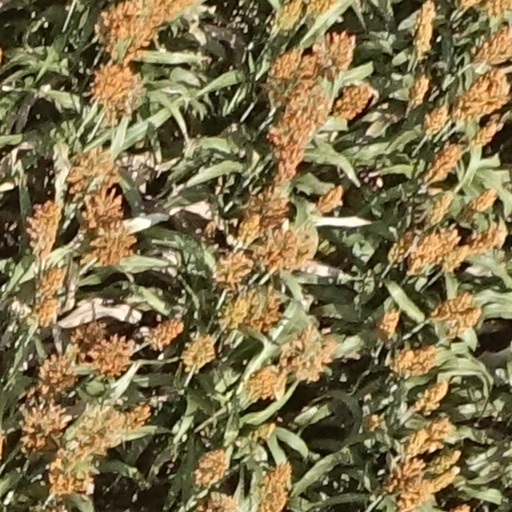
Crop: sorghum